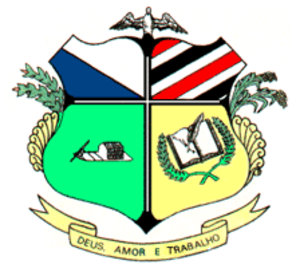
Balsas est une ville du sud de l'État du Maranhão au Brésil.